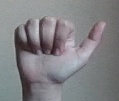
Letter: dhad